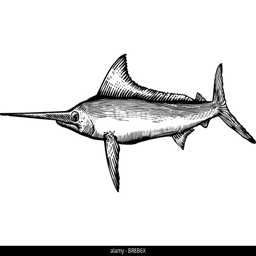
a black and white drawing of a marlin